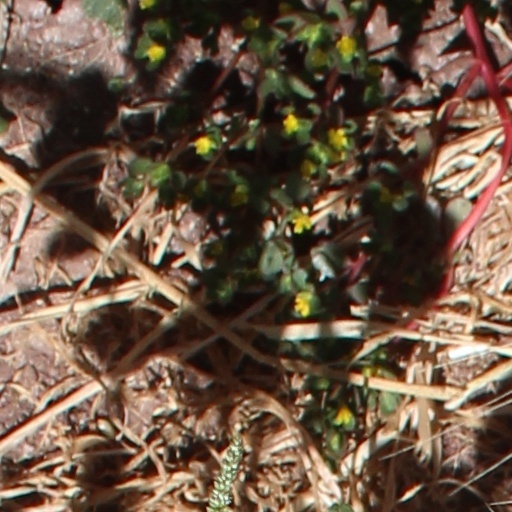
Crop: wheat